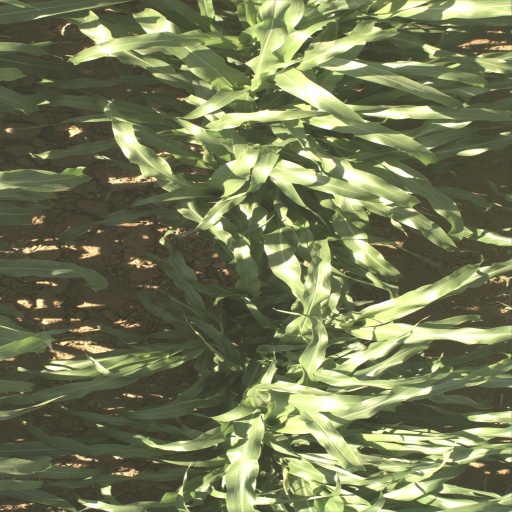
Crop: sorghum